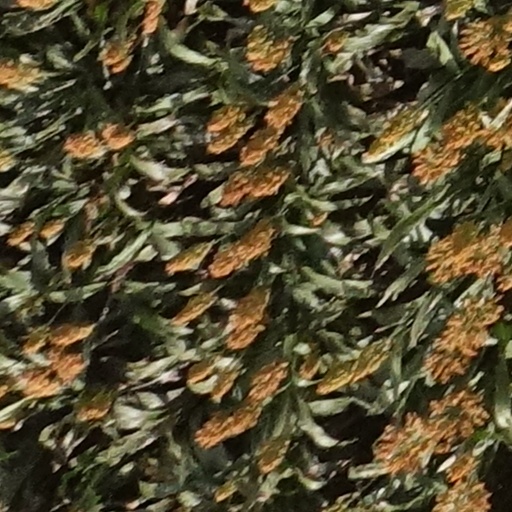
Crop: sorghum